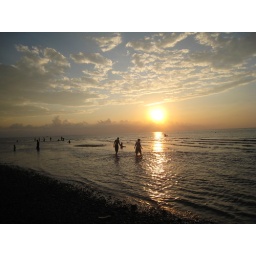
the black sand beach in Bali